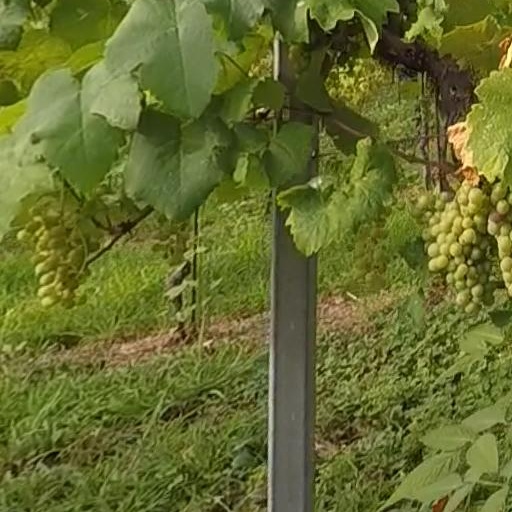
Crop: grape